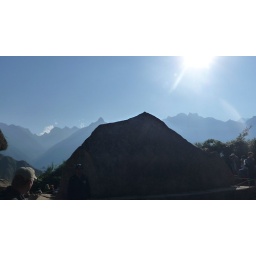
The Incas built a large stone monument in the shape of the mountains as an offering to the mountain gods.